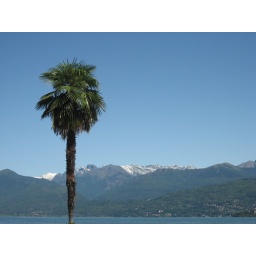
Stresa, ItalyWhat a sight...palm tree with white cap mountains in the distance